Ressons-sur-Matz

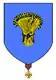
Town hall

Ressons-sur-Matz is a commune in the Oise department in northern France.